Scapular of Our Lady of Mount Carmel

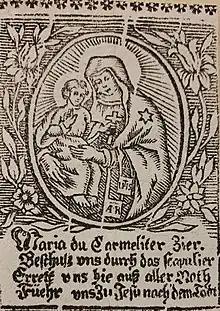
Devotional print for a Scapular Confraternity in Salzburg, 18th century.

In current documents prepared by Carmelite superiors and given imprimatur by the Archbishop of Washington D.C., the scapular must consist of two pieces of brown cloth with one segment hanging on the wearer's chest, and the other hanging on his/her back. These pieces are joined by two straps or strings which overlap each shoulder—hence the word "scapular" (shoulder blade). Religious pictures or symbols, though unnecessary, may be sewn on; this custom began in the eighteenth century. The catechesis also acknowledged that the Scapular was formerly required to be made from 100% wool (a rule since dropped); it further stated the habits of the Carmelite religious are also now typically made of other, less expensive yet more practical materials.